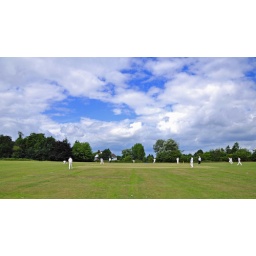
Lovely blue skies over the ground at wolverhampton